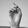
ASL letter: D